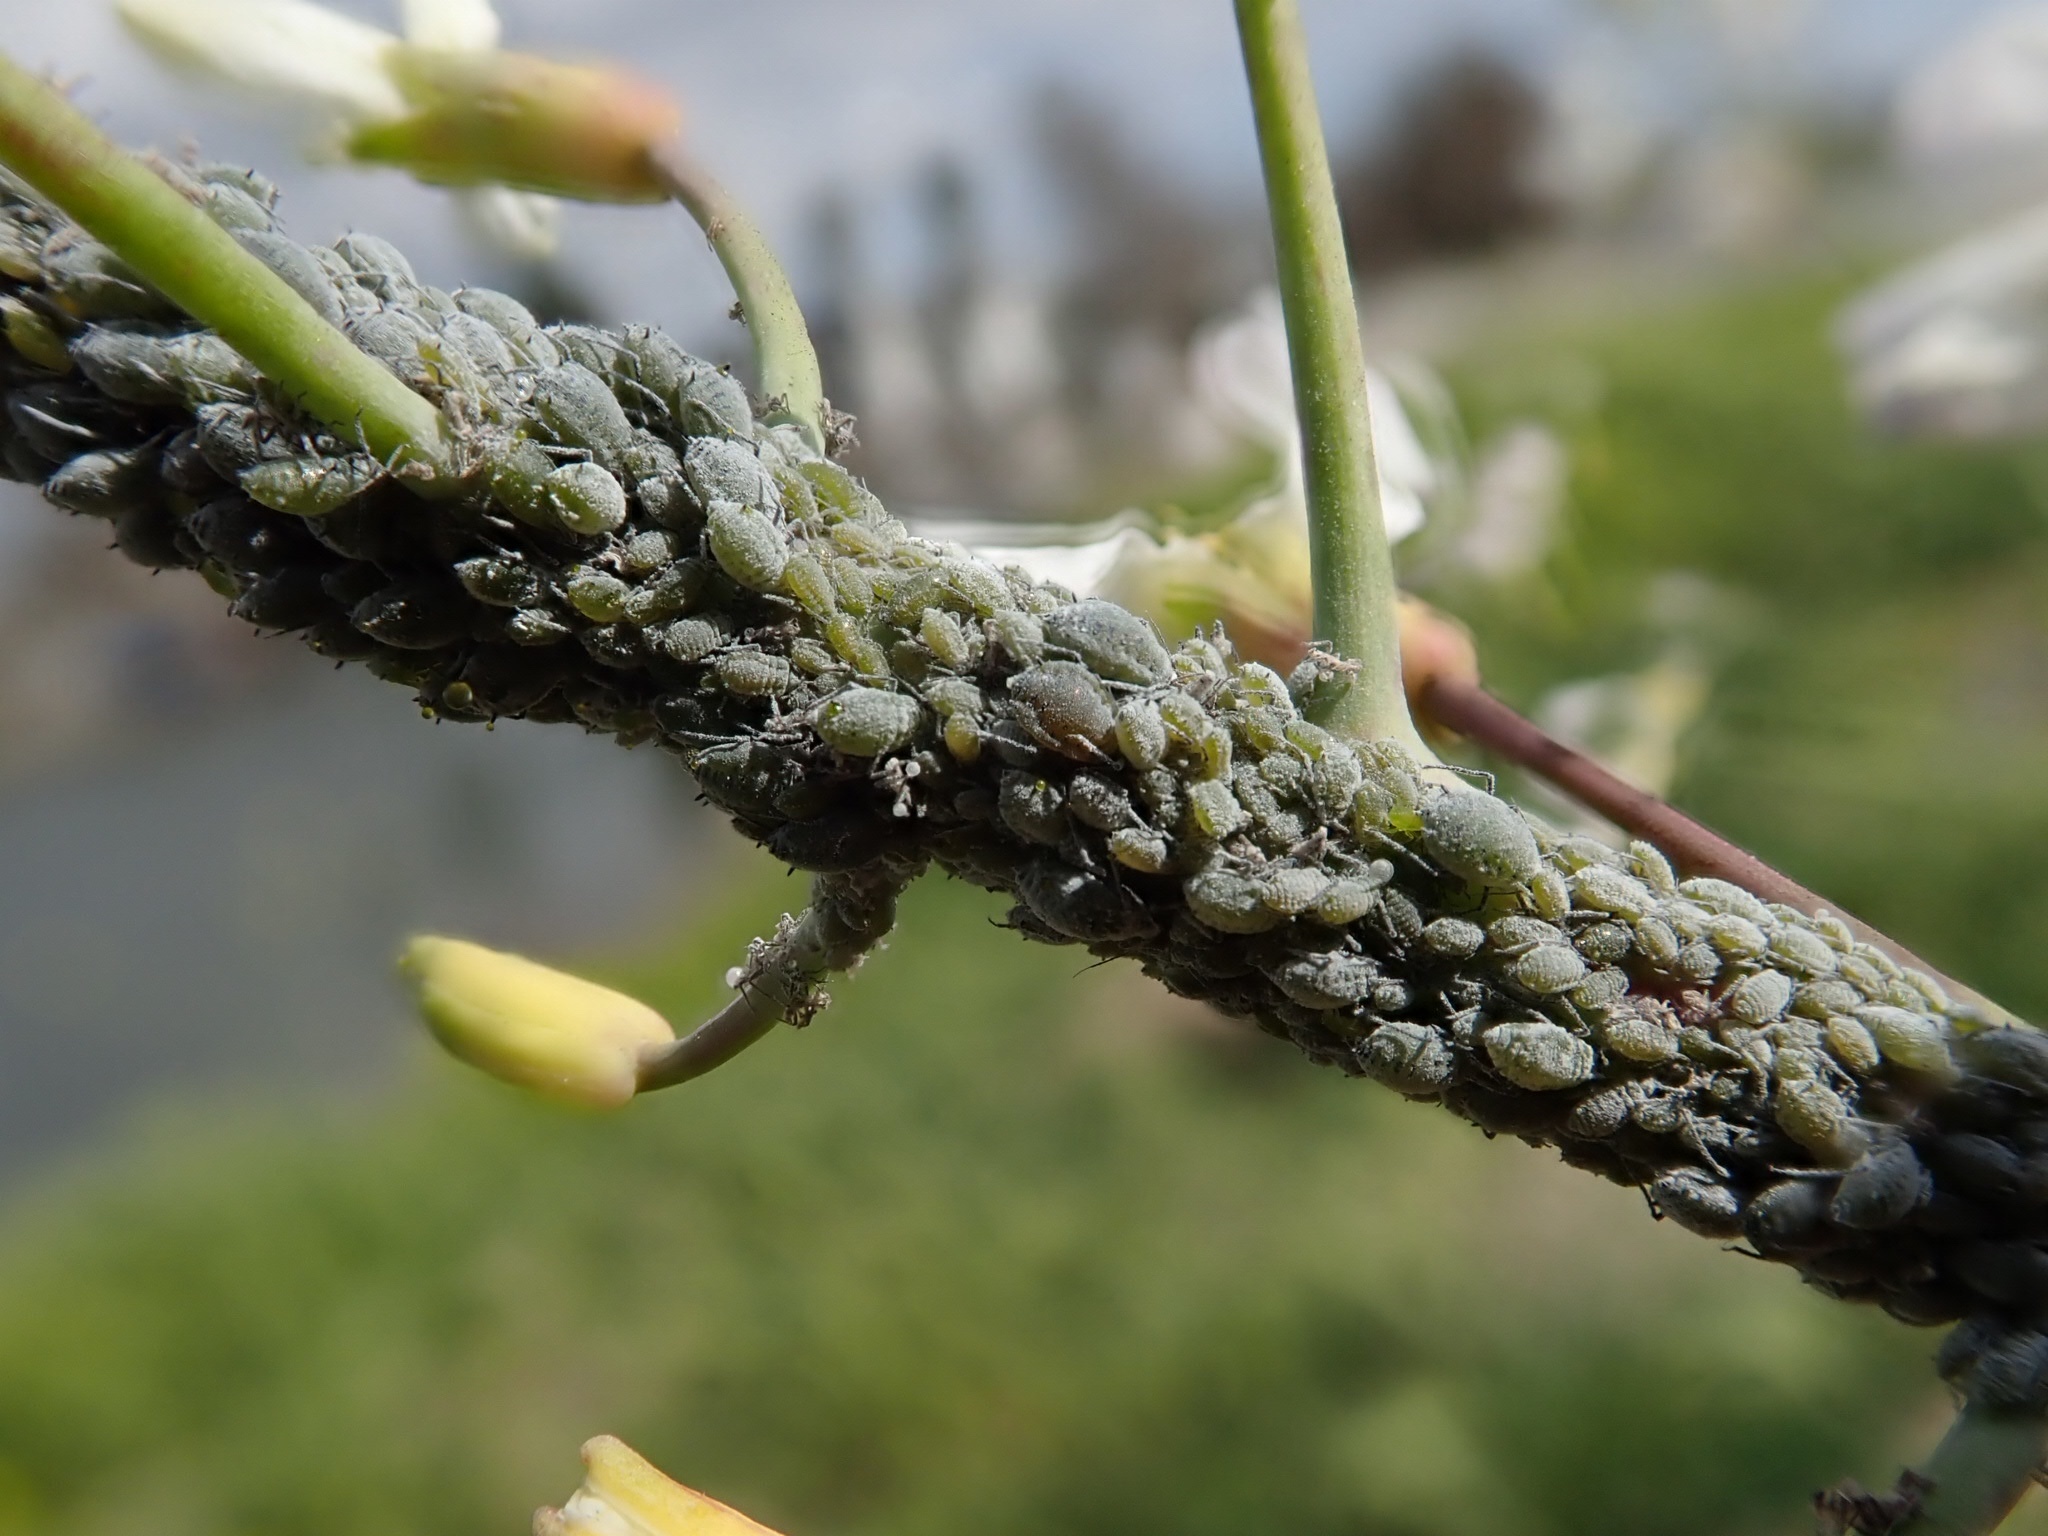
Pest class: cabbage_aphid